Rebekah (novel)

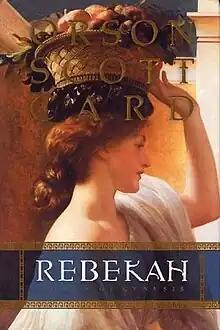

Rebekah (2001) is the second novel in the "Women of Genesis" series by Orson Scott Card.